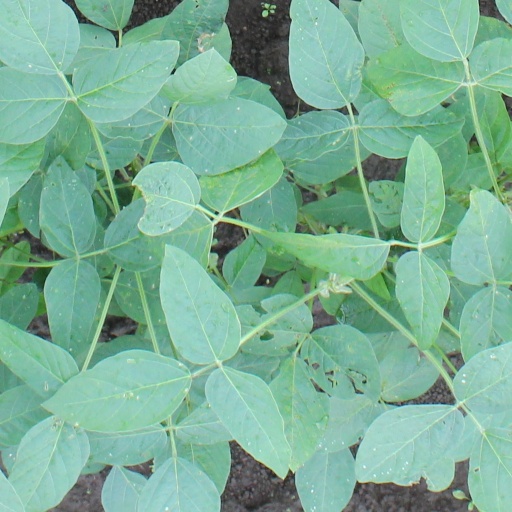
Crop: soybean